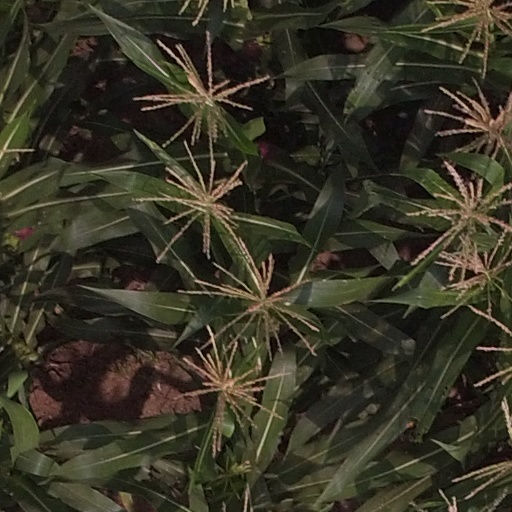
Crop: maize; corn